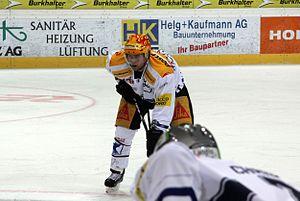
Pierre-Marc Bouchard (Z 96, TS).